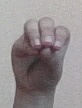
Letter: ha